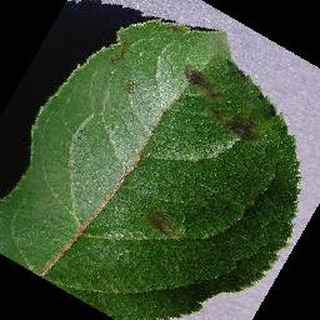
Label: apple_apple_scab